Rufus Edward Foster

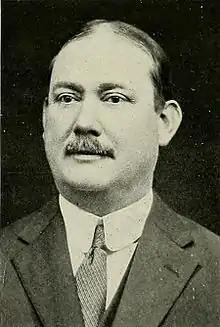
Foster pictured in "The Jambalaya 1921", Tulane yearbook

Rufus Edward Foster (May 22, 1871 – August 23, 1942) was a United States circuit judge of the United States Court of Appeals for the Fifth Circuit and previously was a United States district judge of the United States District Court for the Eastern District of Louisiana.